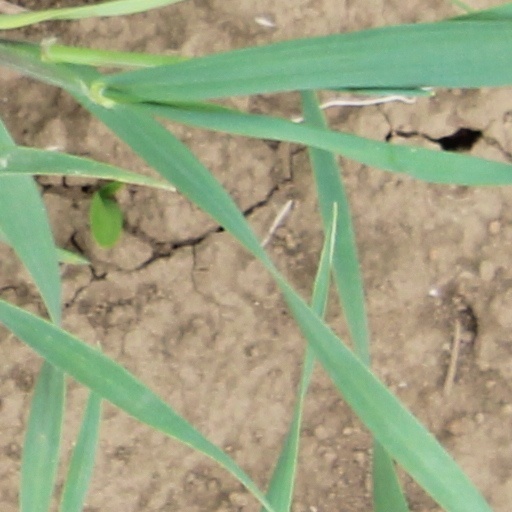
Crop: wheat